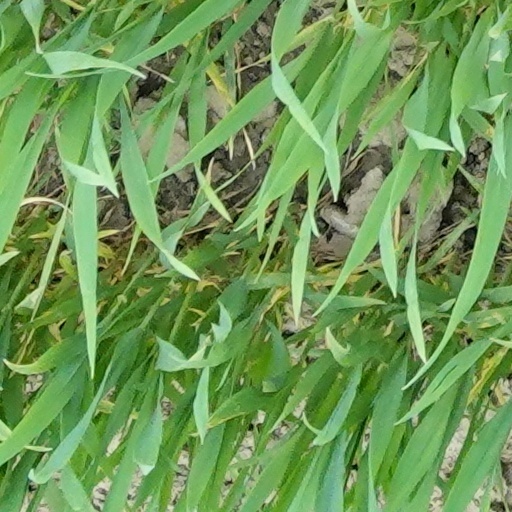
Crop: wheat